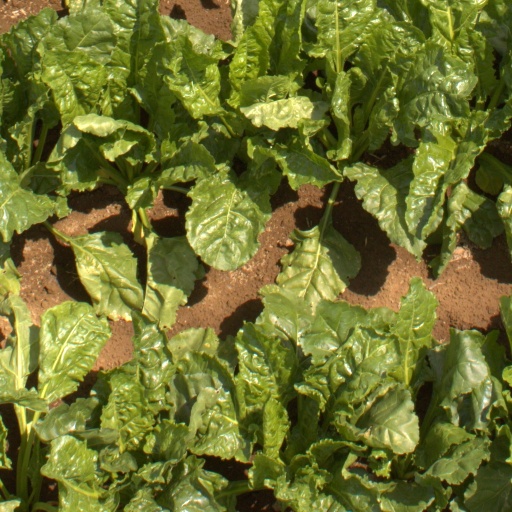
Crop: sugar beet